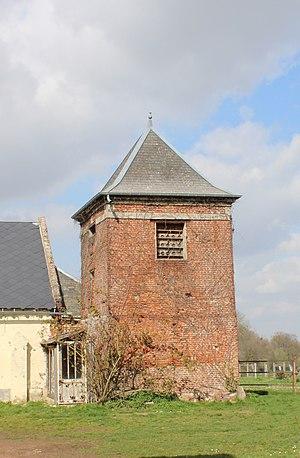
Le pigeonnier.
Libermont est une commune française située dans le département de l'Oise en région Hauts-de-France.